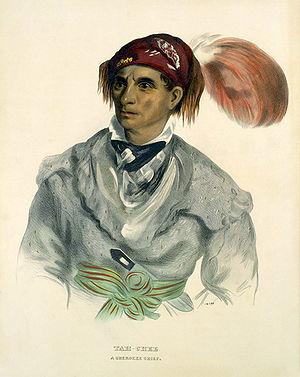
Charles Bird King est un artiste américain principalement connu pour ses portraits et en particulier pour ceux de délégués des premières nations américaines qui se rendaient à Washington. Il réalisait ces peintures sur commande du Bureau des affaires indiennes.